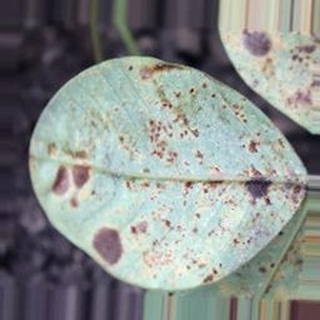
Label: groundnut_rust